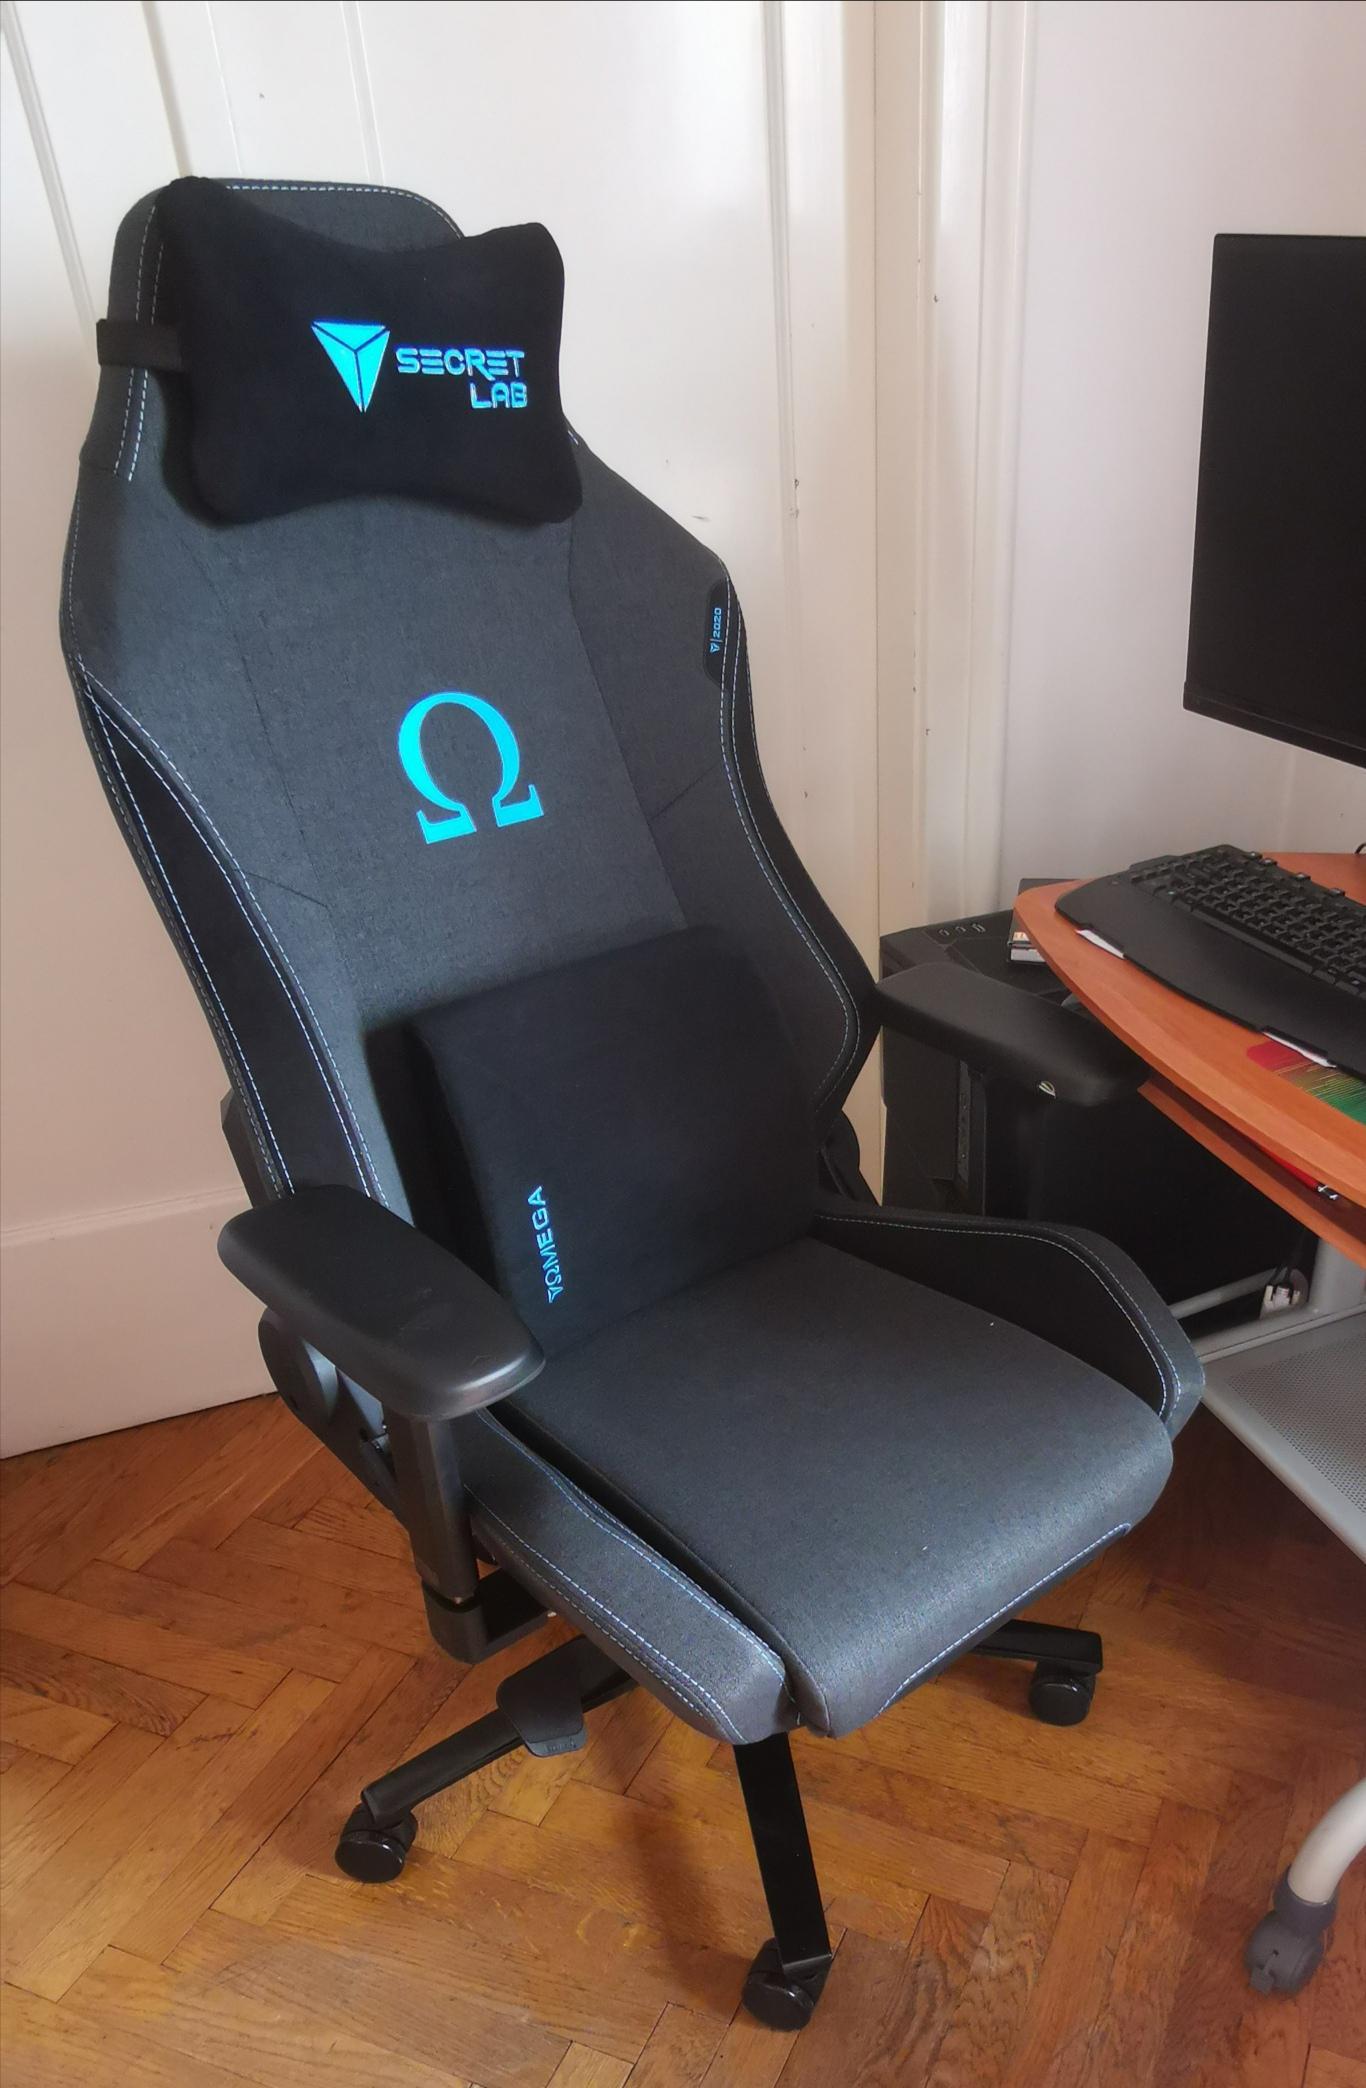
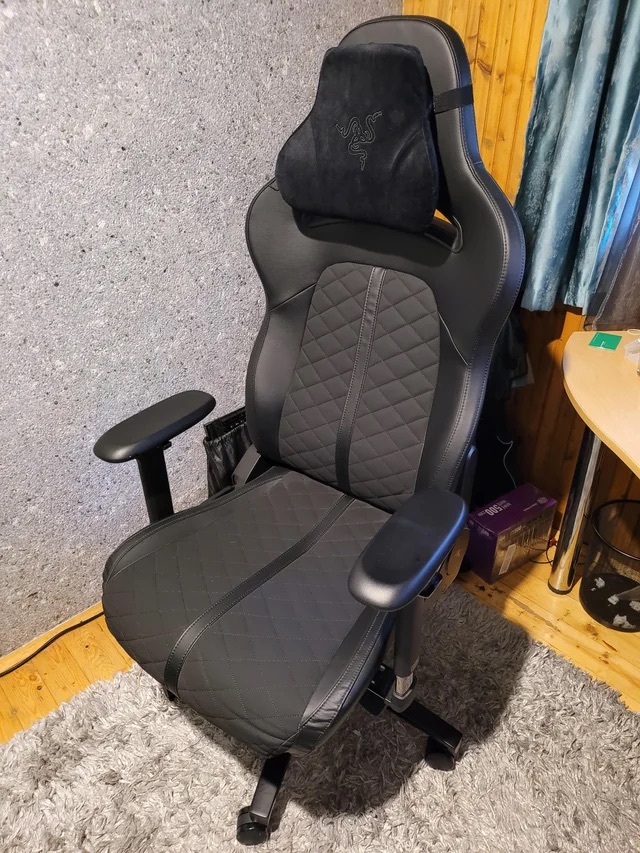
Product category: items_chair
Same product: no